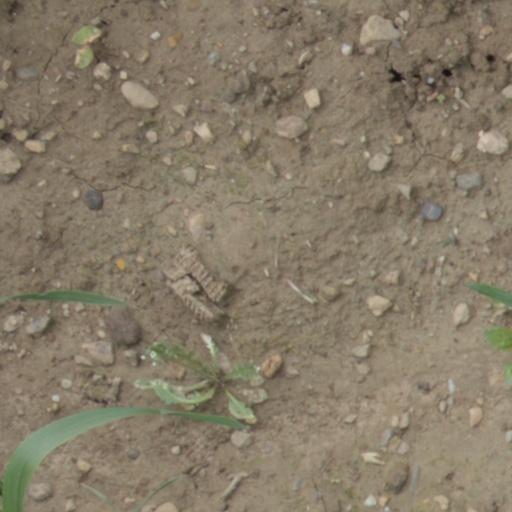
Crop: wheat